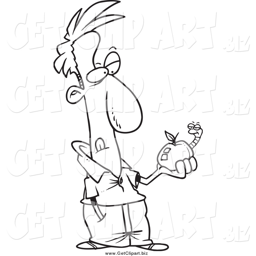
clip art with a worm